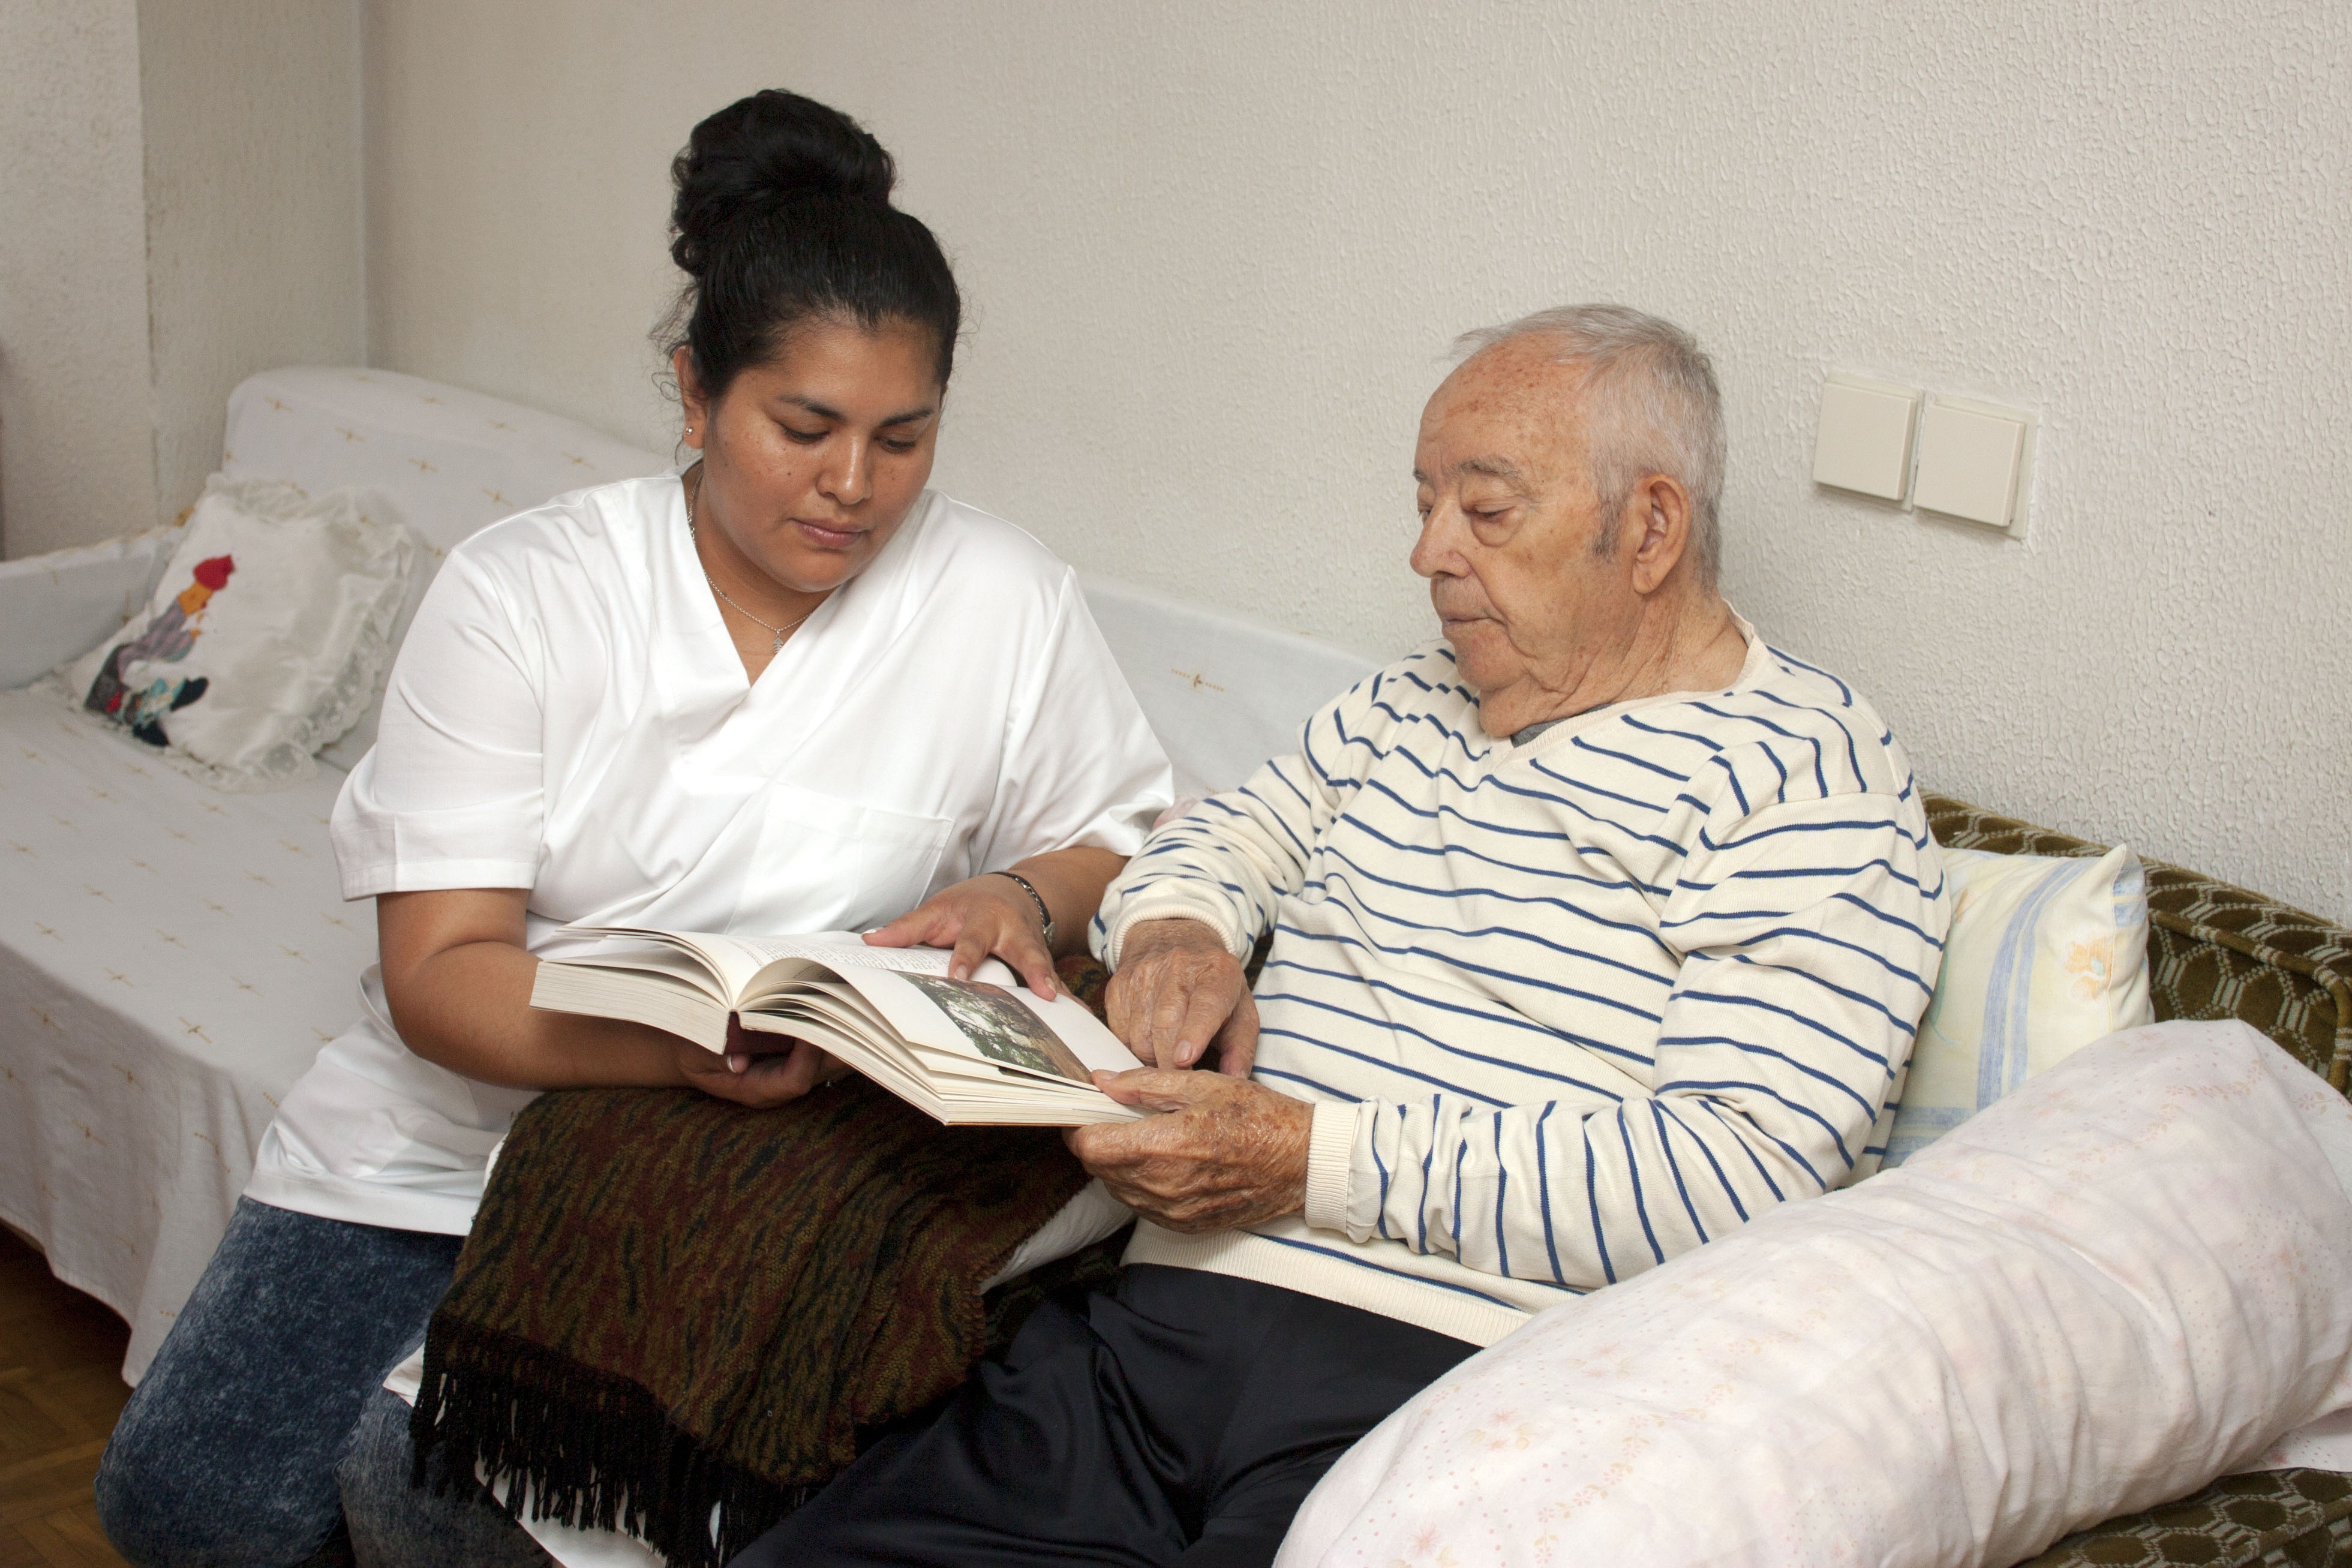
man, person, people, senior citizen, elder, family, nursing, old people, alzheimer, third age, family assistance, dependence